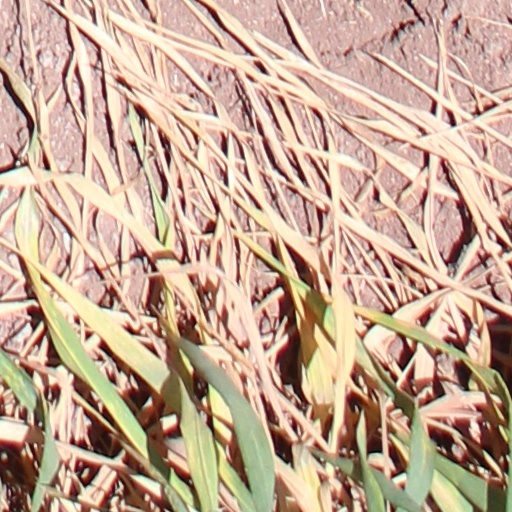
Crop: wheat